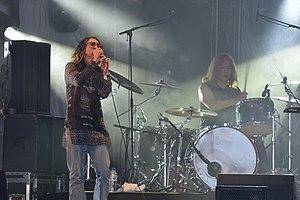
Concert du groupe japonais Church of Misery sur la scène Valley, Hellfest 2018.
Church of Misery est un groupe de doom metal japonais, originaire de Tokyo. Il est formé en 1995 par le bassiste Tastu Mikami.